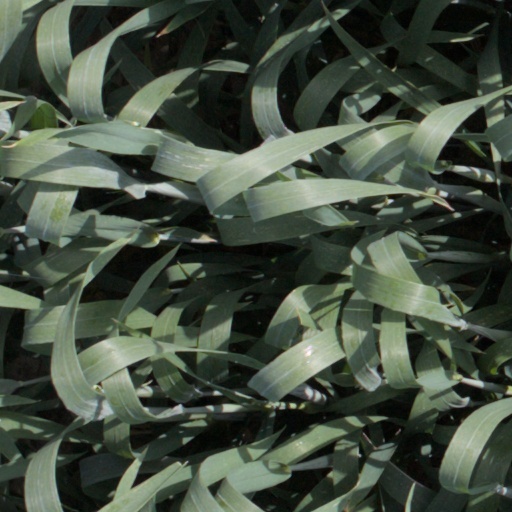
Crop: wheat